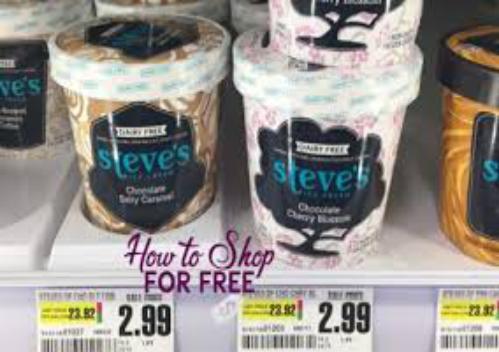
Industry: Food